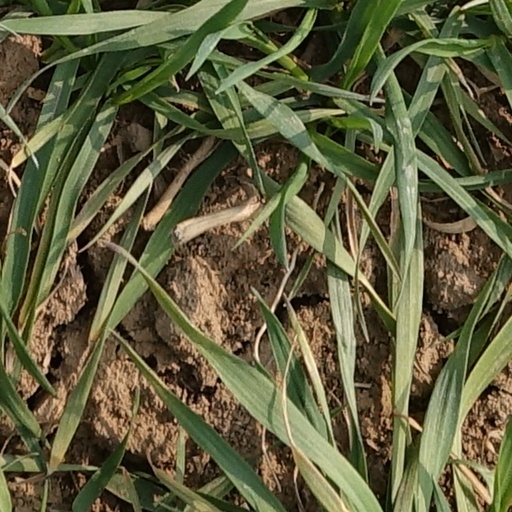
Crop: wheat